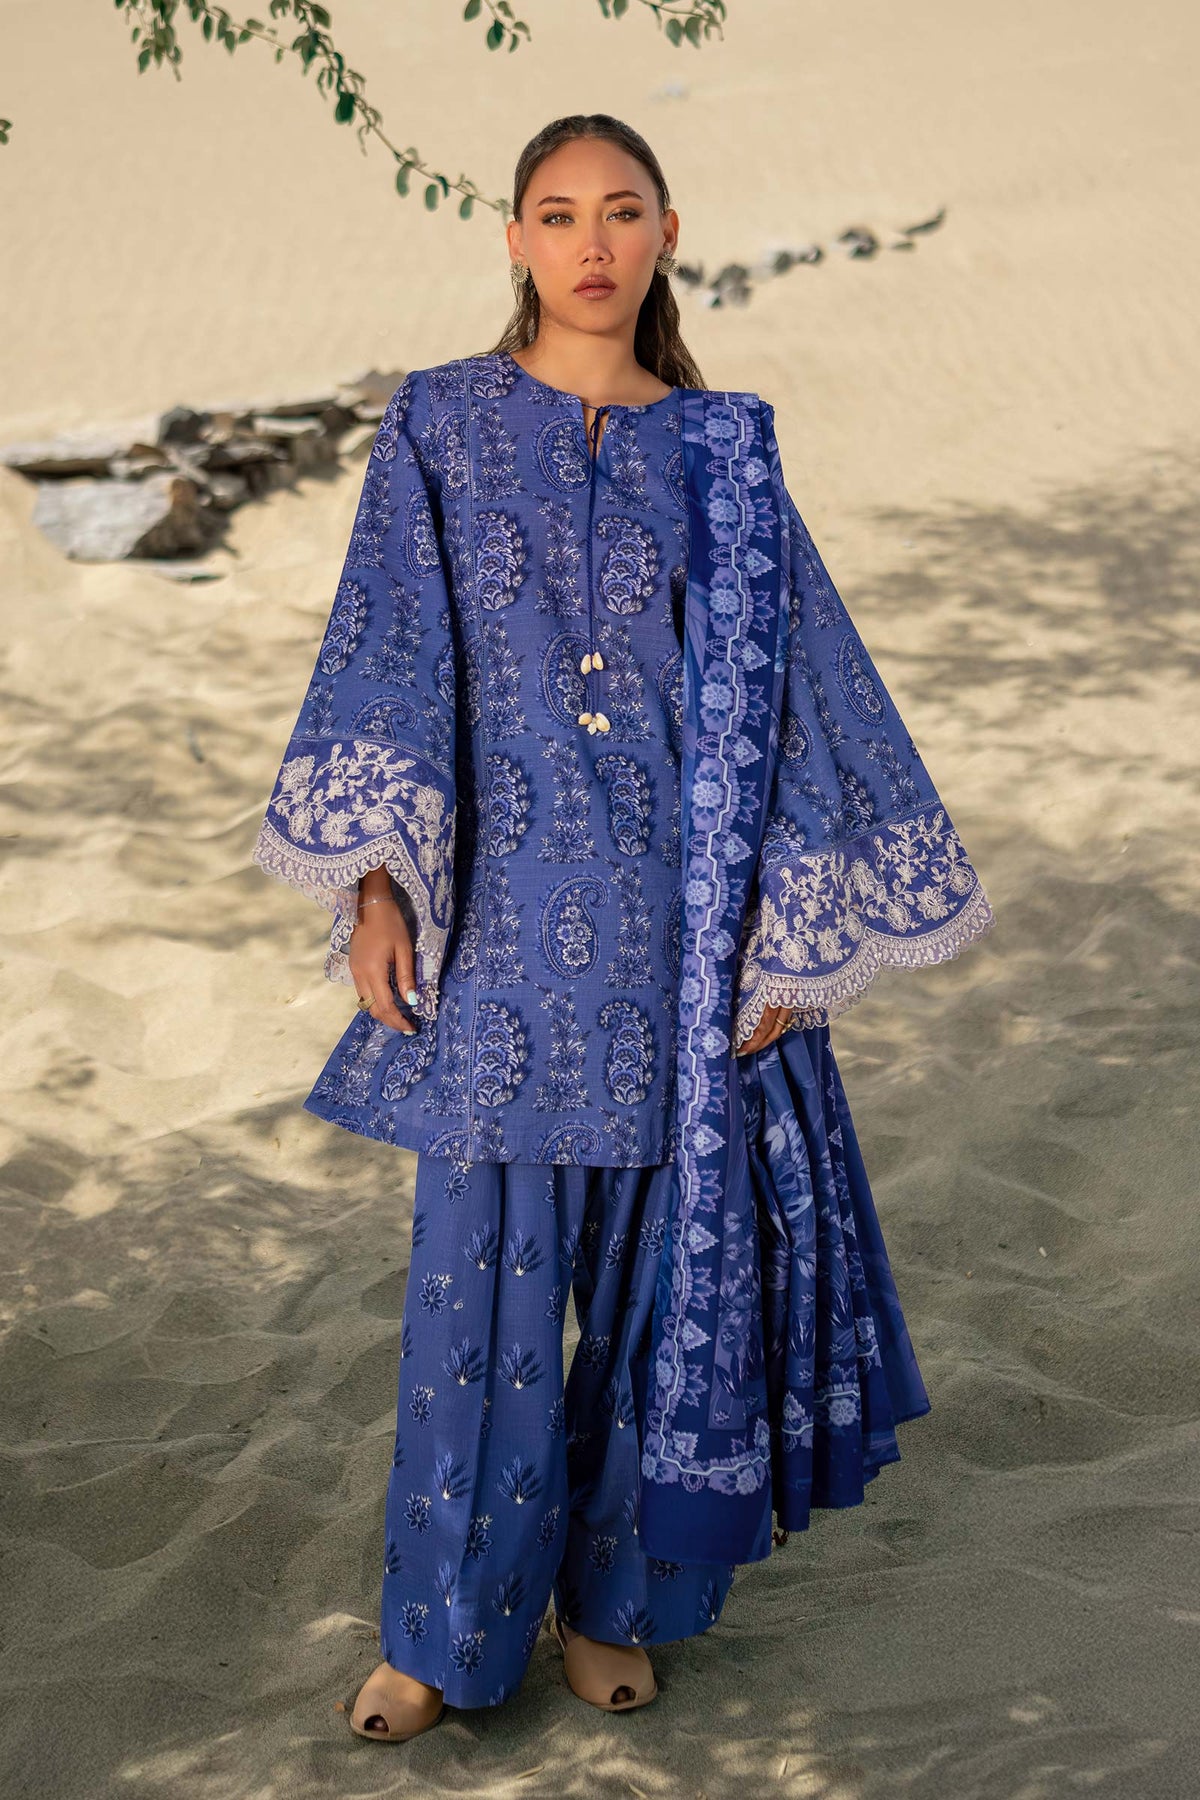
blue embroidered cotton tunic